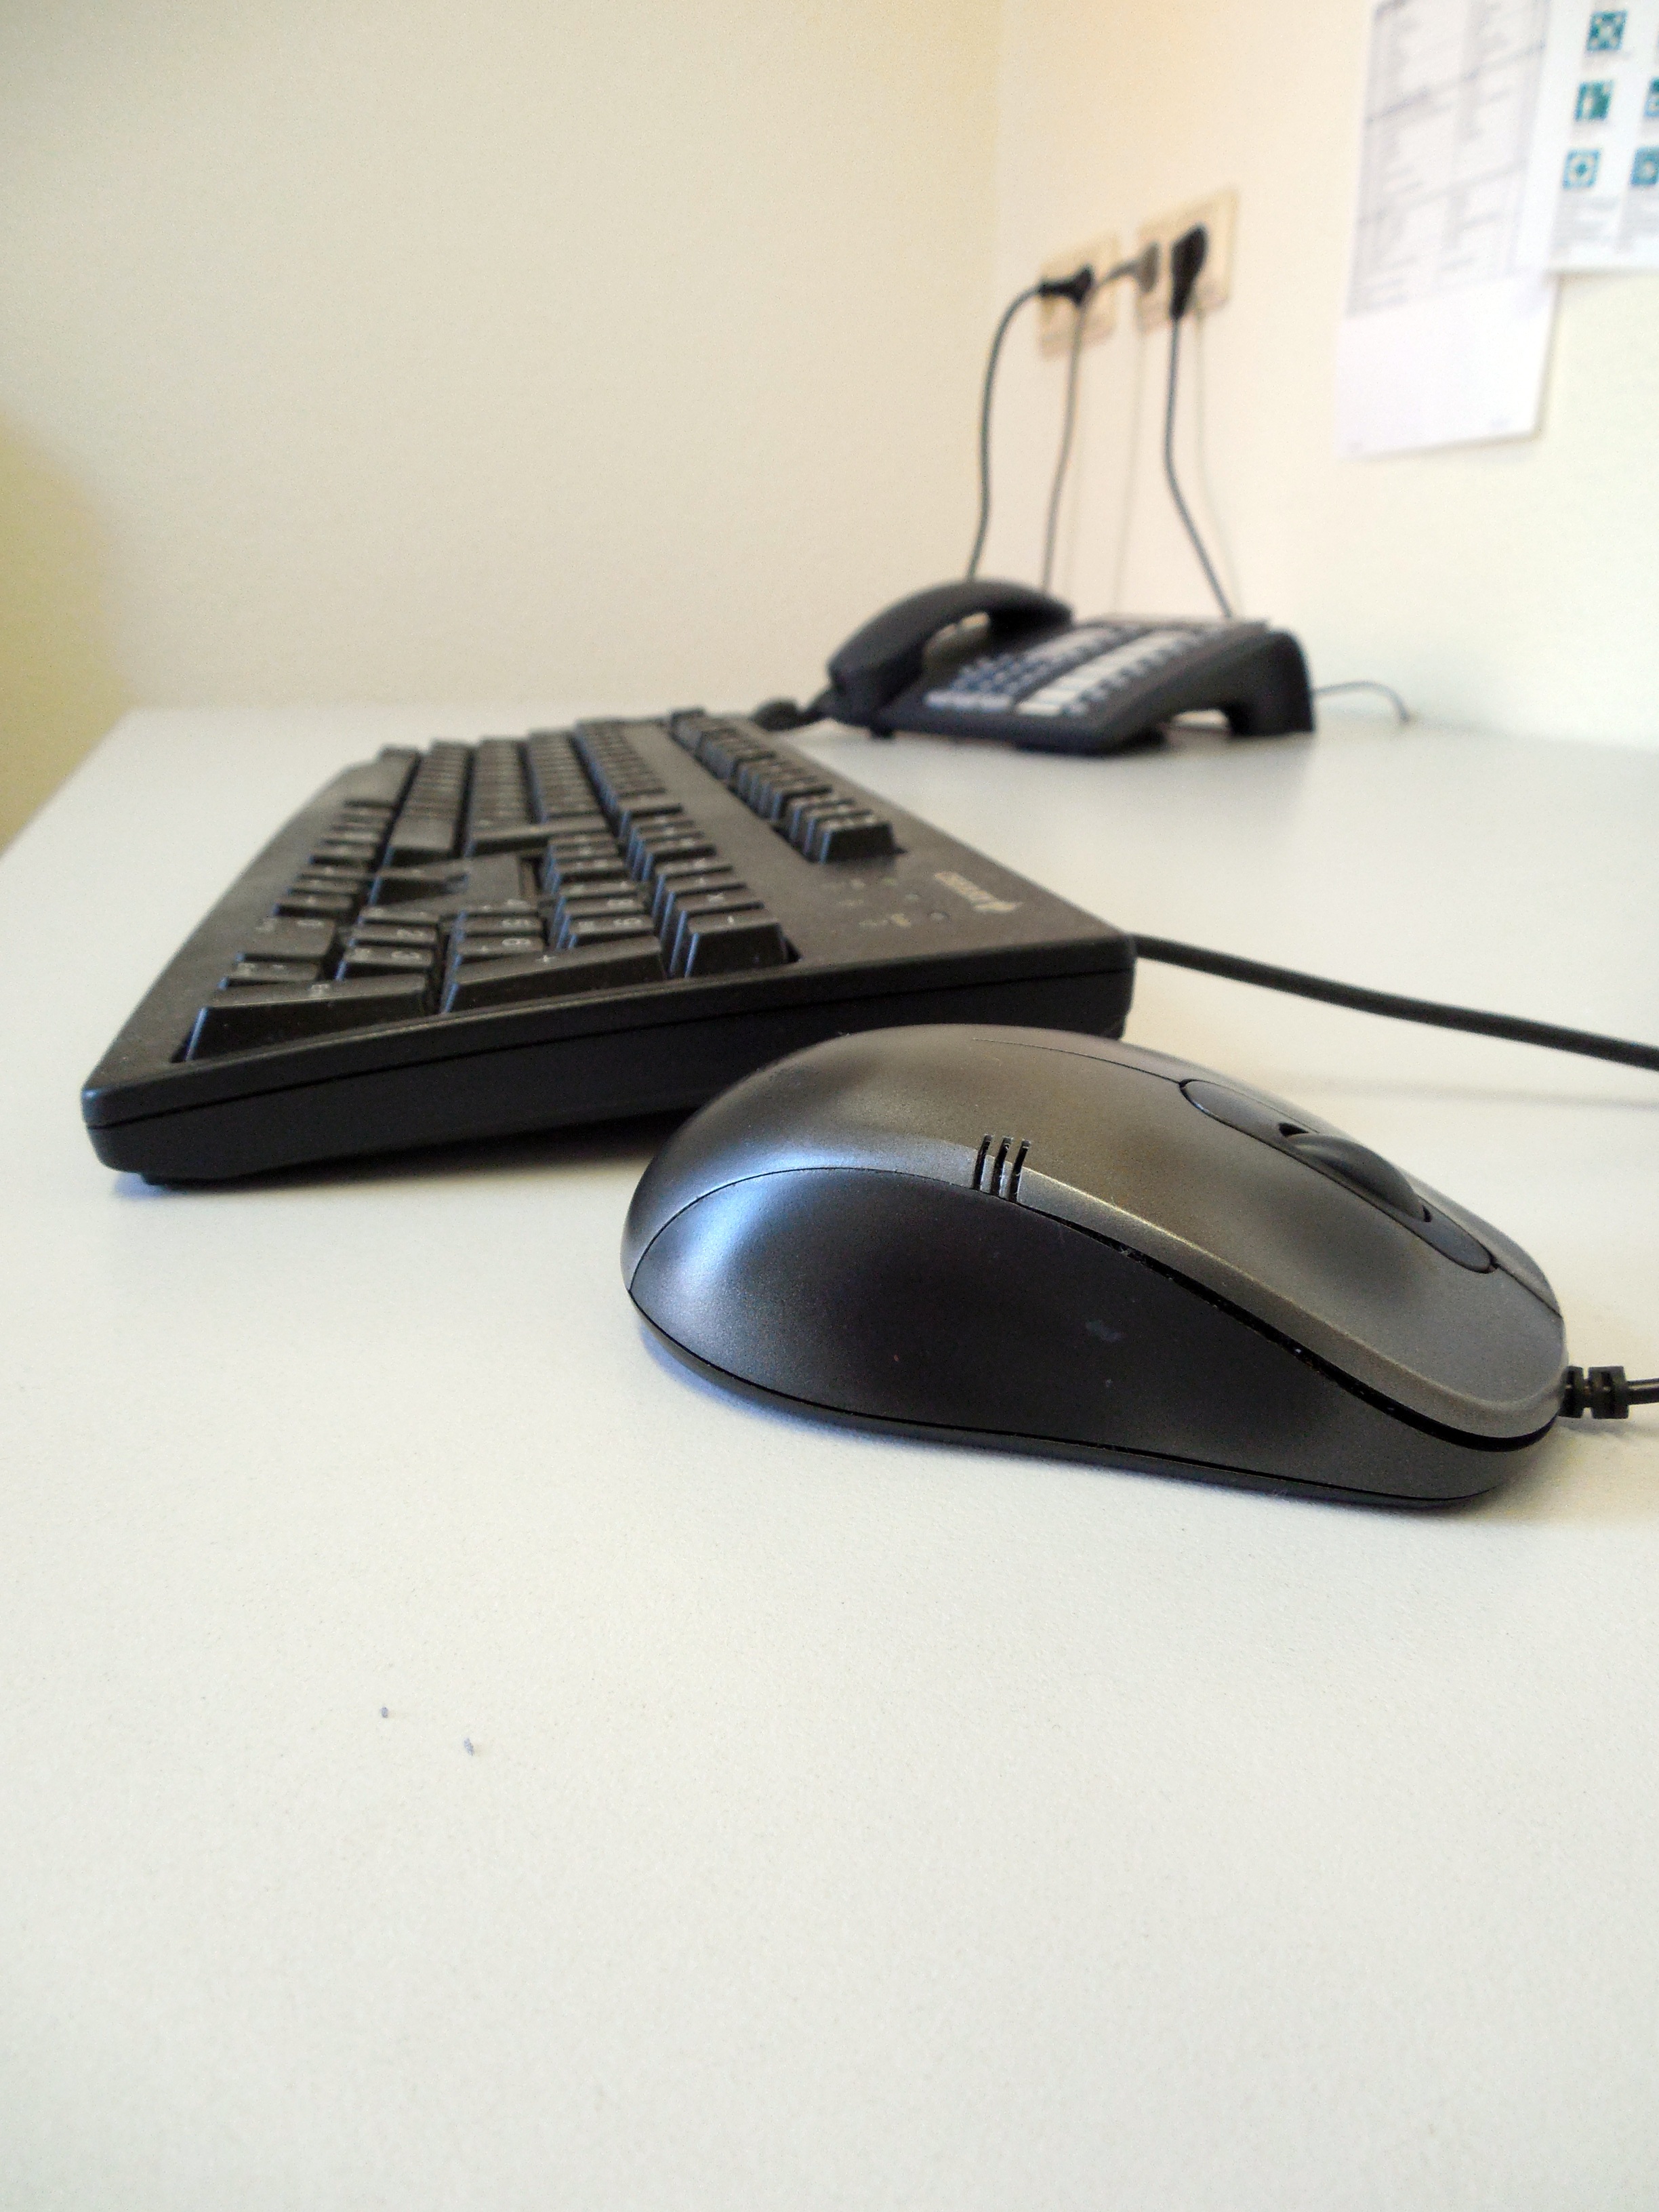
desk, computer, work, keyboard, technology, mouse, phone, office, pc, input, multimedia, calculator, workplace, computer keyboard, electronic device, computer hardware, computer component